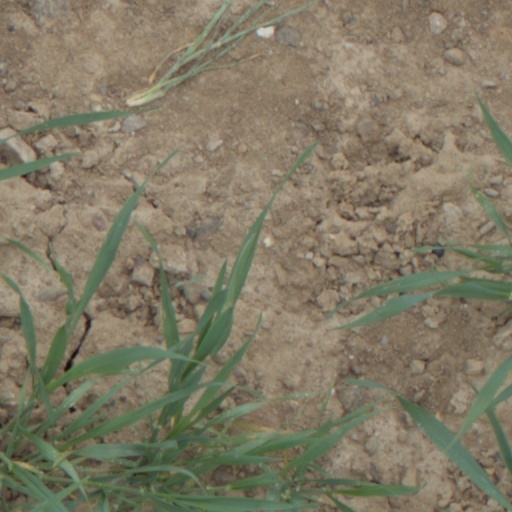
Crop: wheat